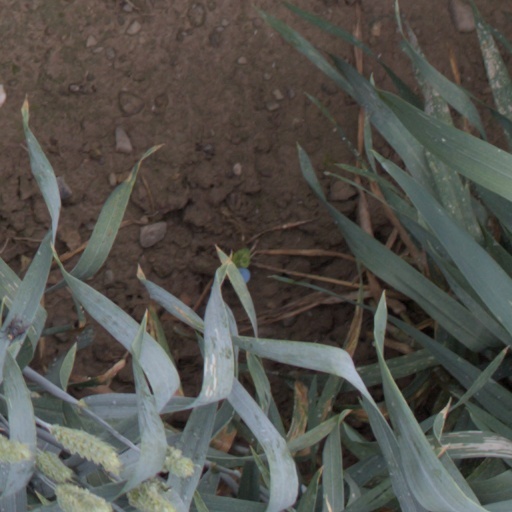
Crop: wheat